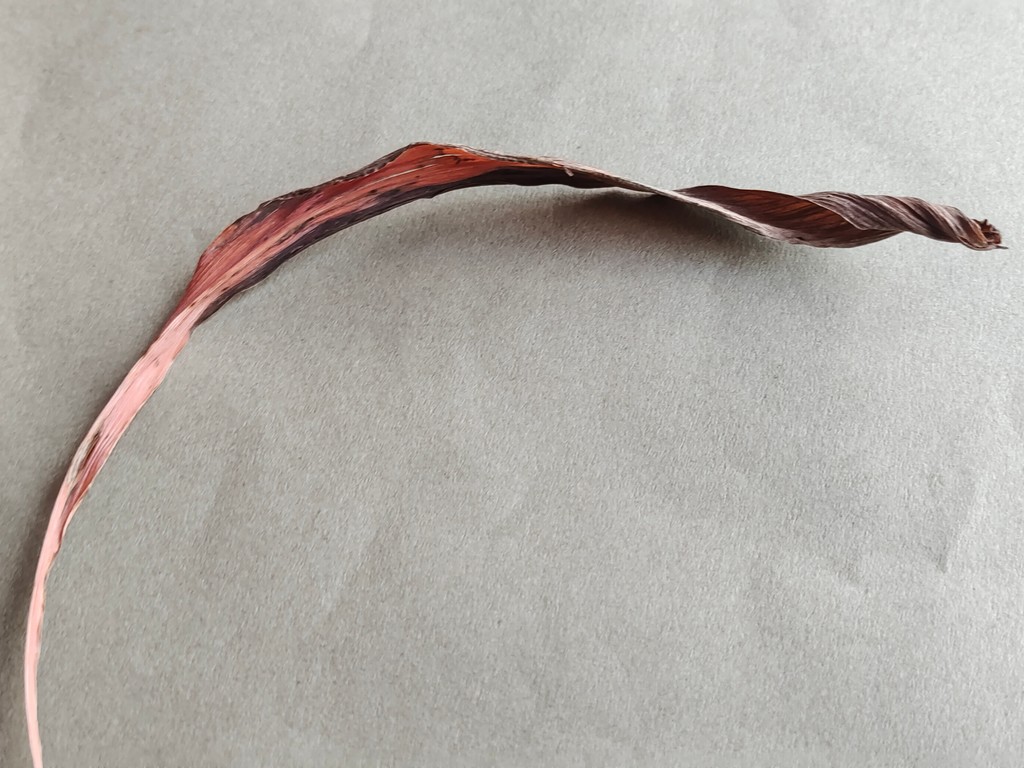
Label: Dried